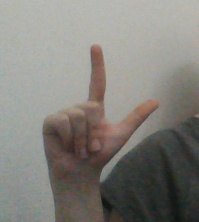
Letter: laam